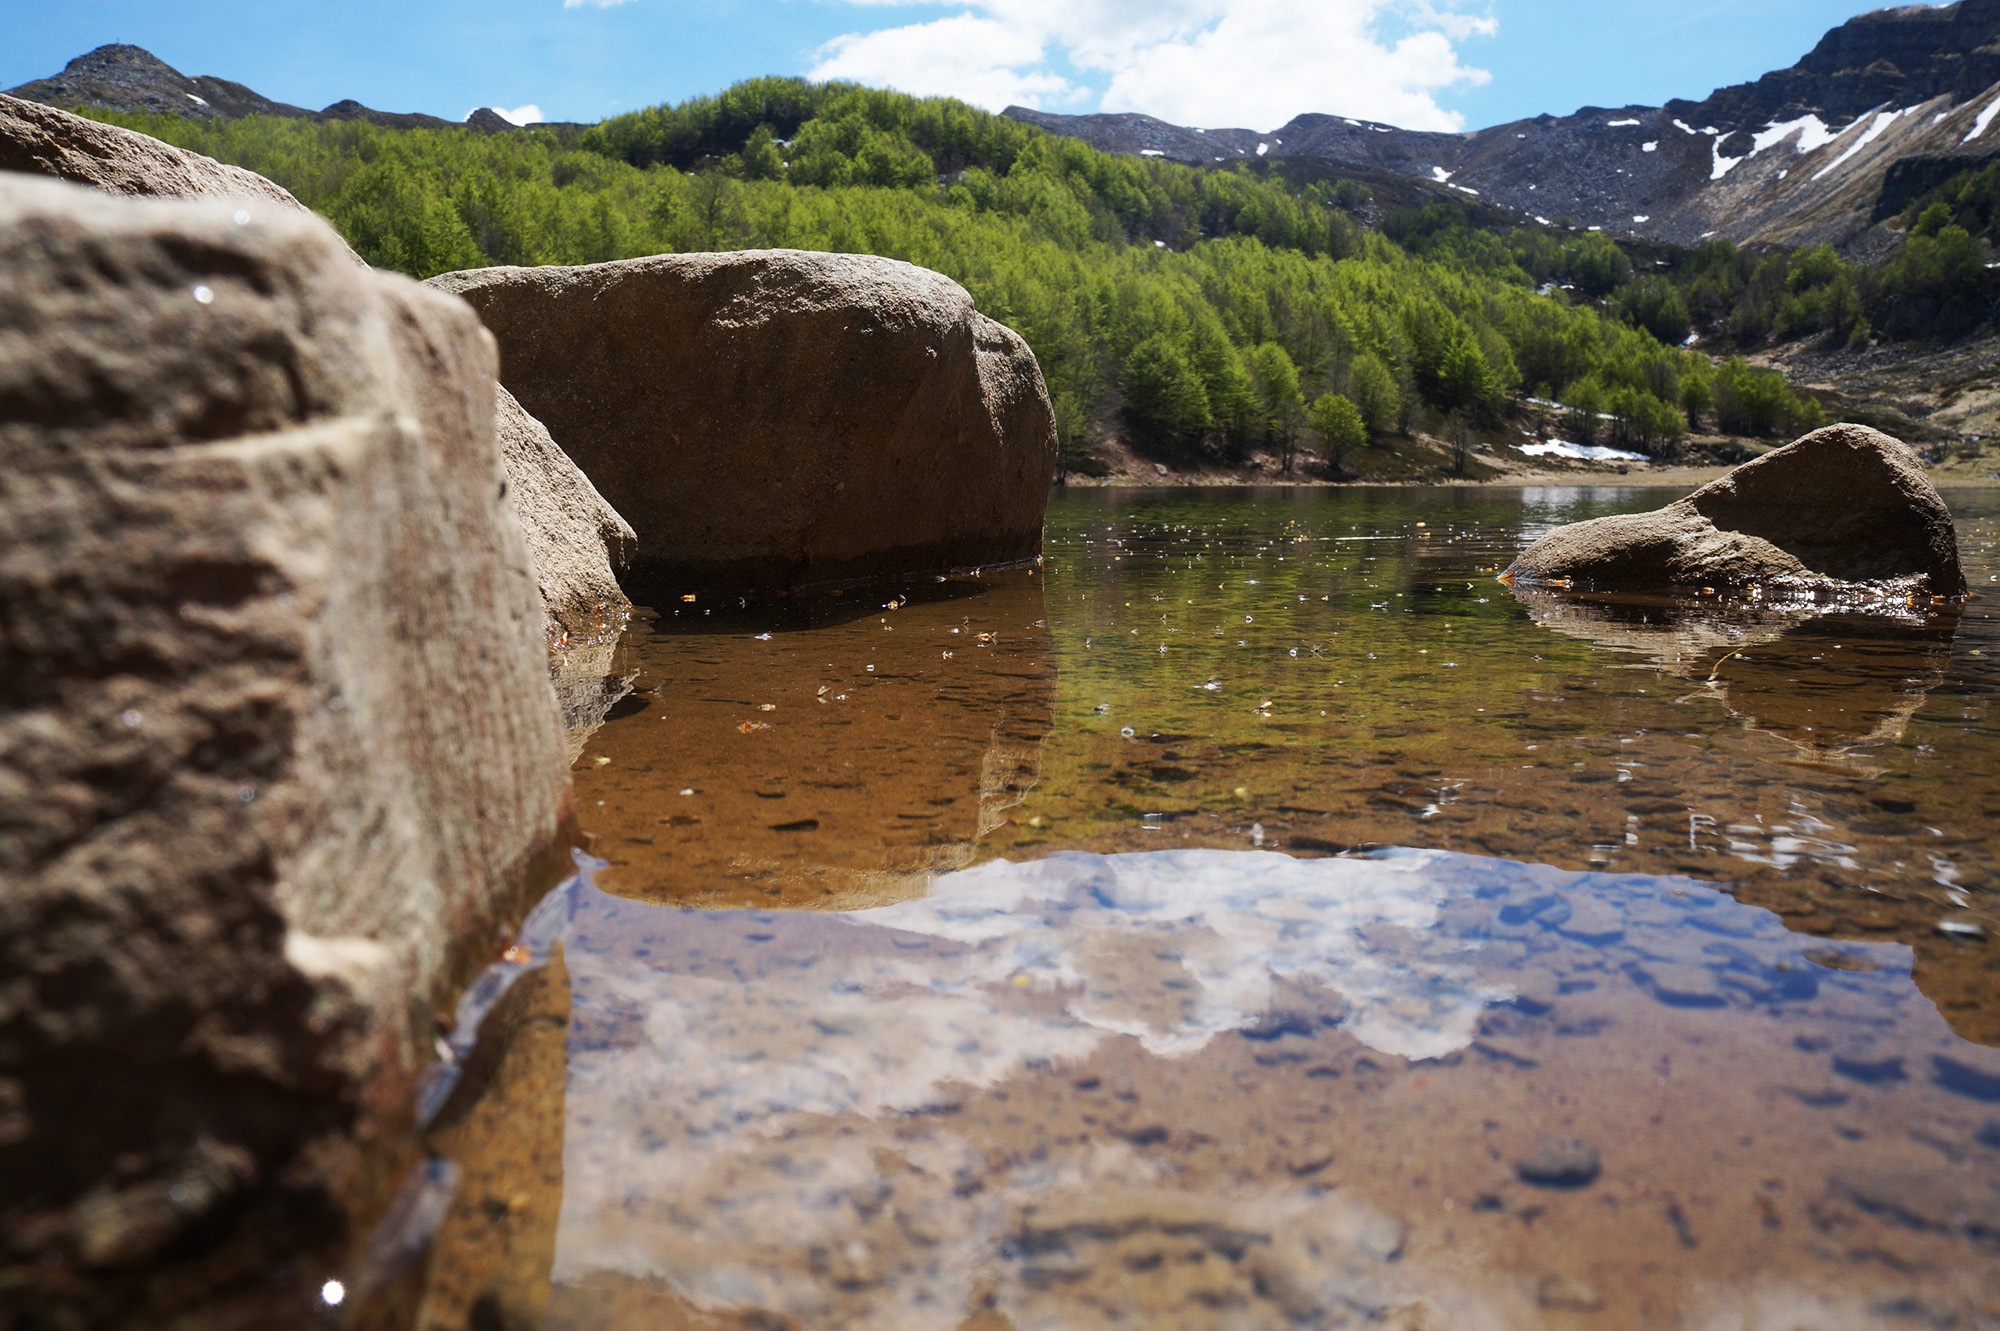
landscape, sea, coast, water, nature, rock, wilderness, mountain, lake, river, valley, stream, reflection, terrain, material, body of water, geology, wadi